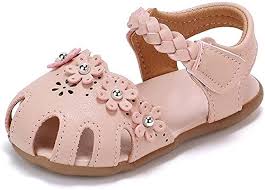
Waste category: shoes